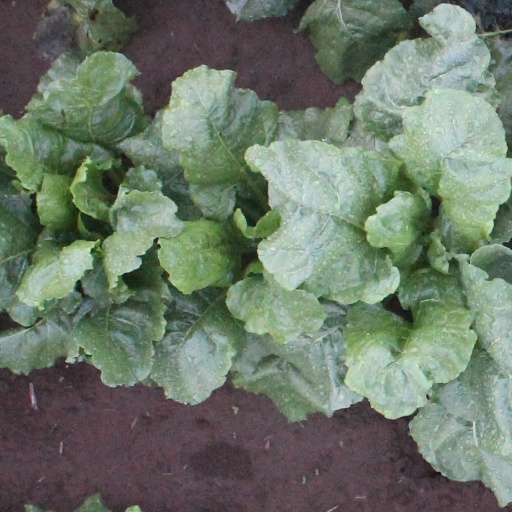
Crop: sugar beet